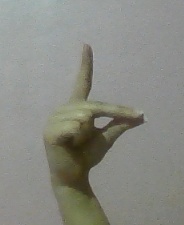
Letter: ta